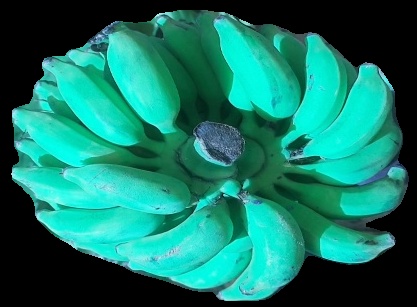
Variety: elakki-bale
Grade: grade3